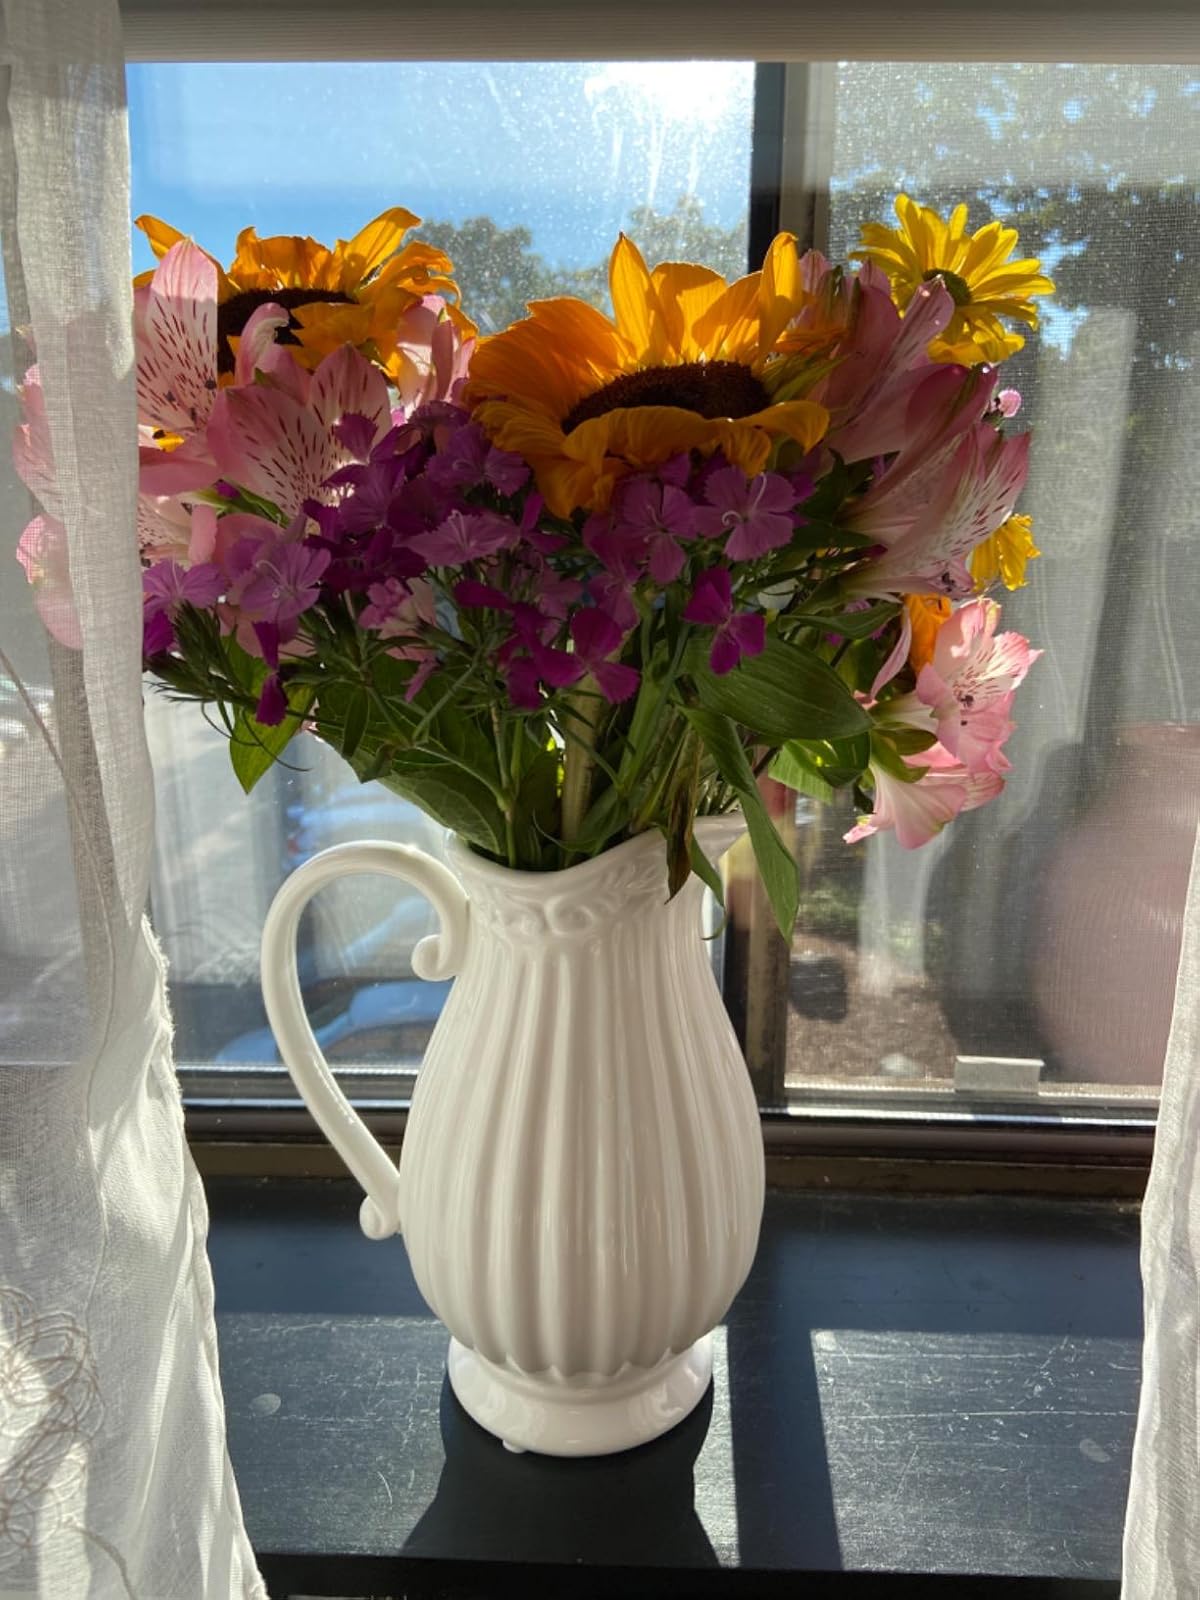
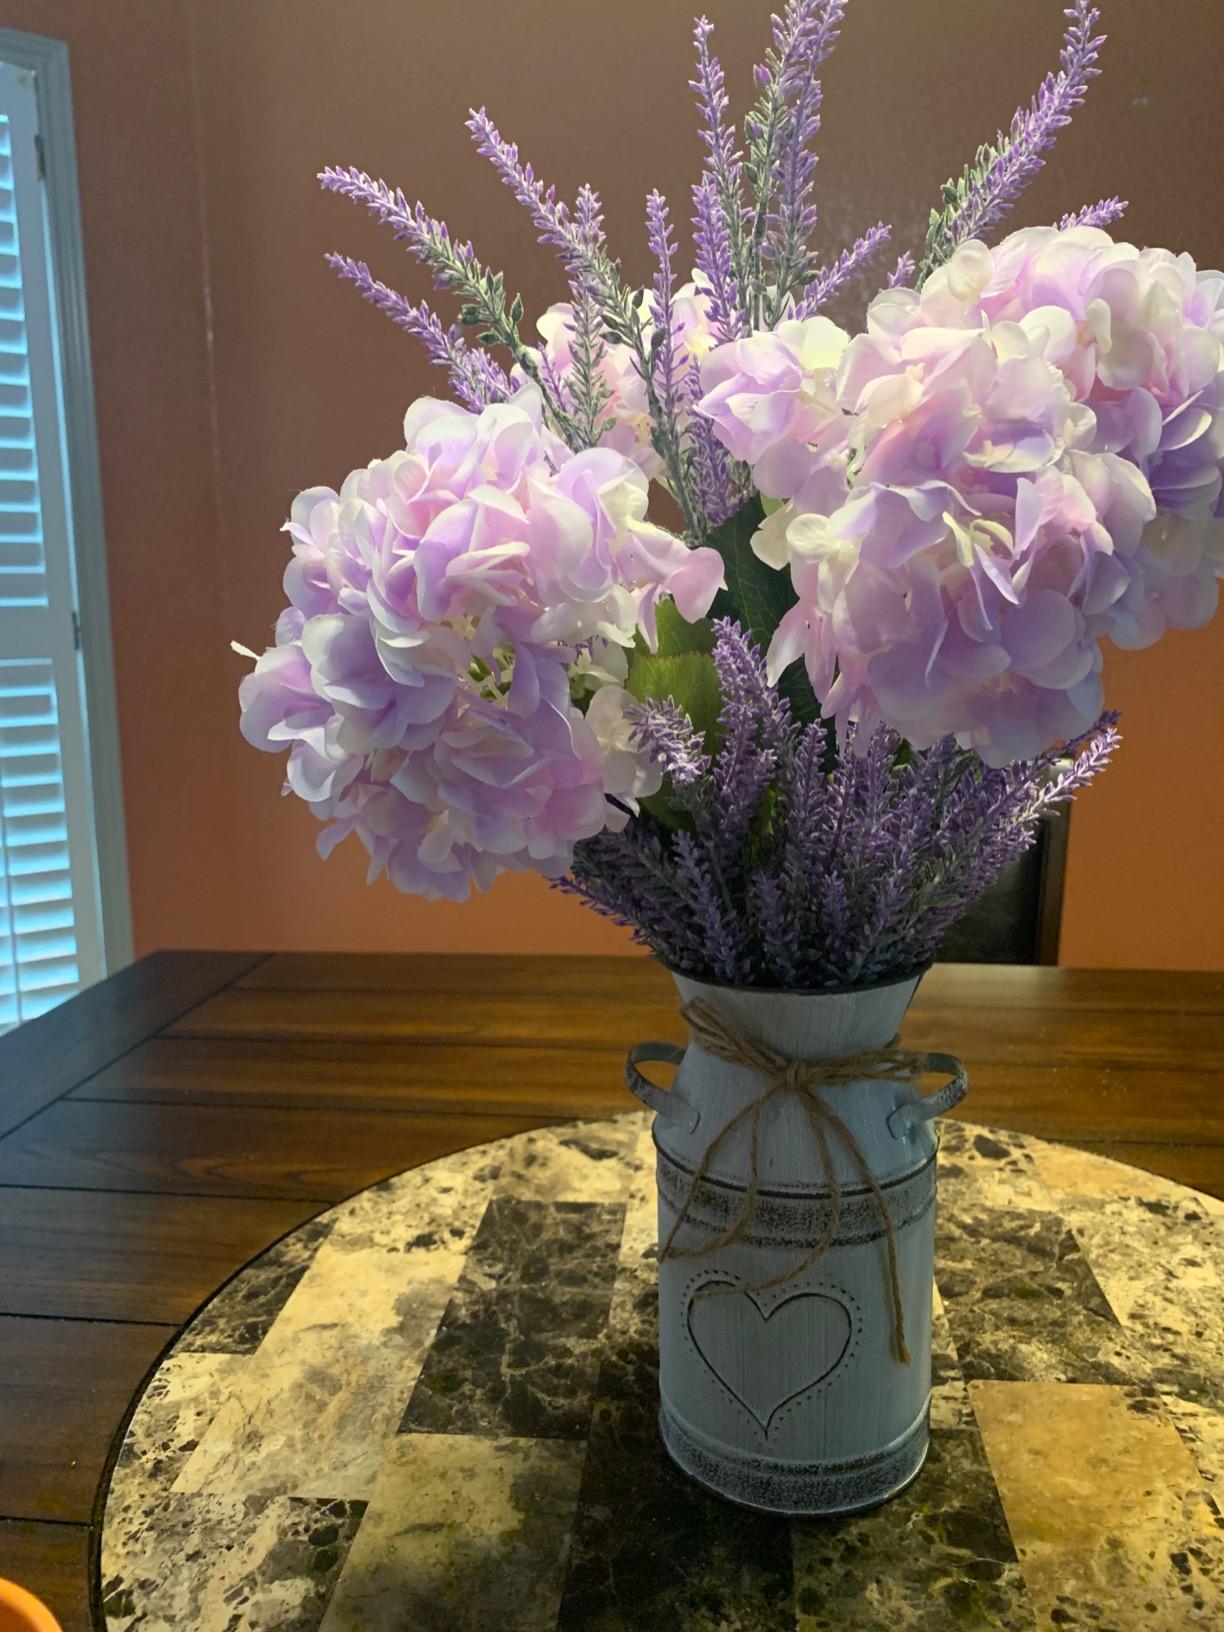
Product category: vase
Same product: no